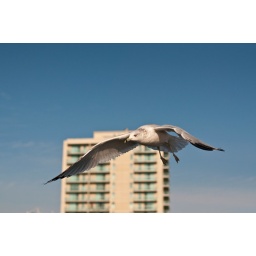
A seagull in flight with an apartment building and blue sky in the background.